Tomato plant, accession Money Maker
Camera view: bottom (45 deg); turntable rotation: 300 degrees
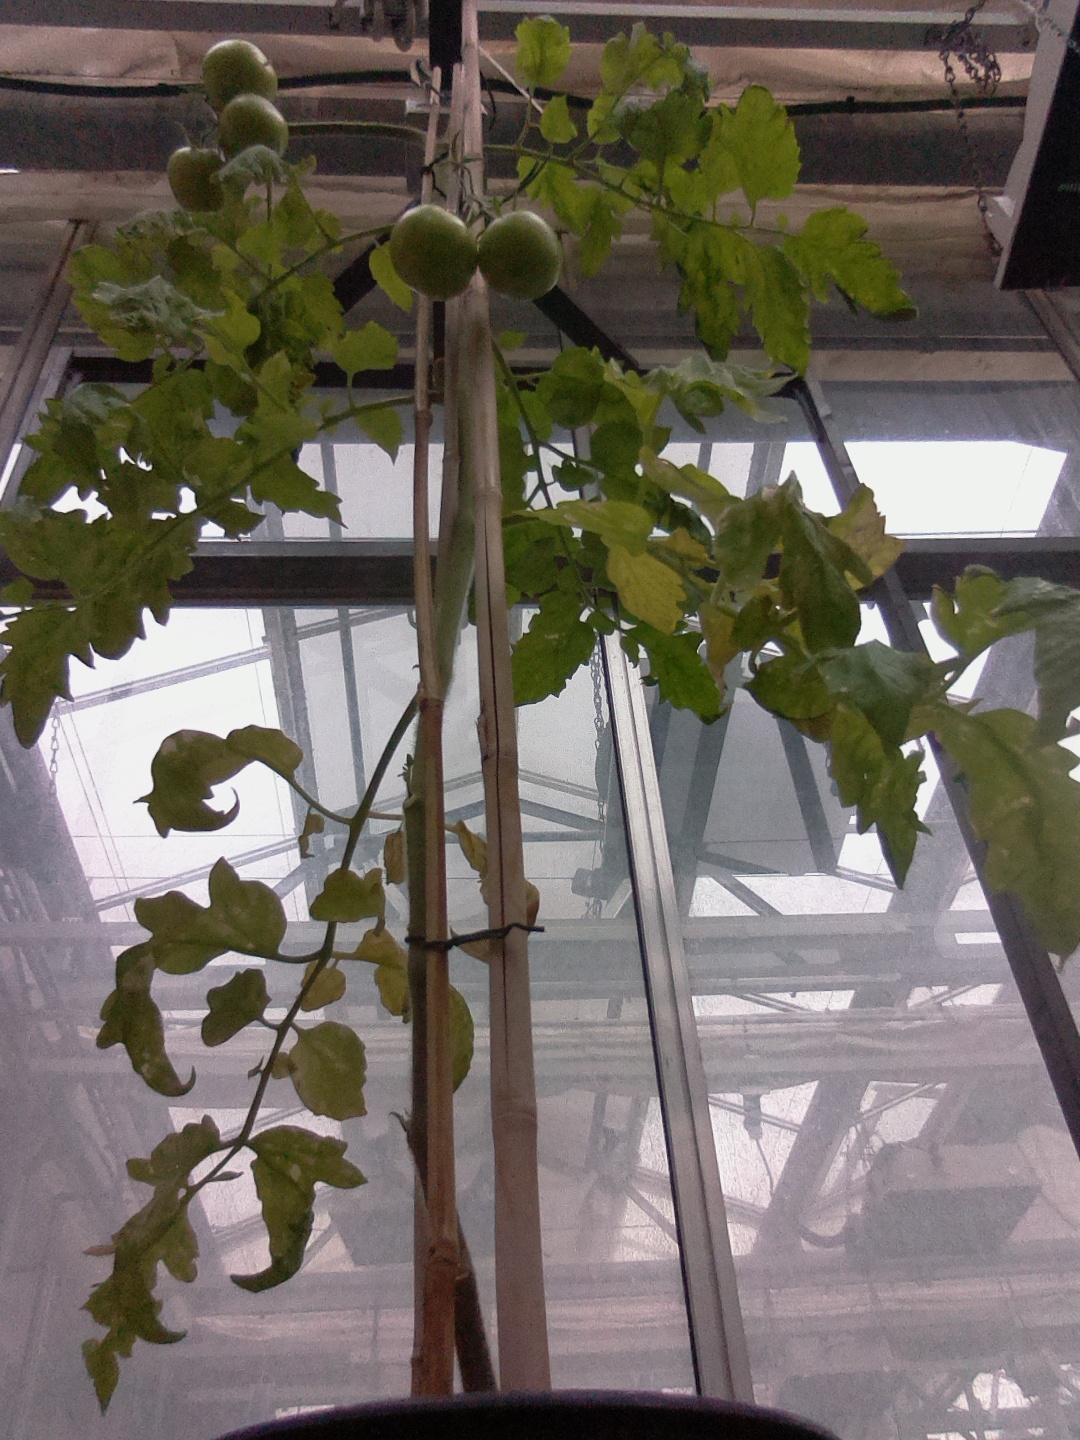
BBCH growth stage 79: 90% -100% of final fruit size